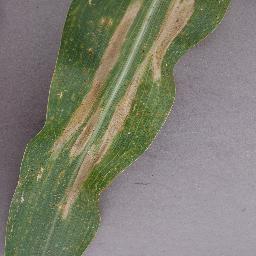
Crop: corn
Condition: (maize)_northern_blight